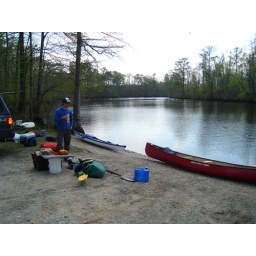
Packing up the boats @ the put in (Johnson Mill Rd down river from Windsor, NC)